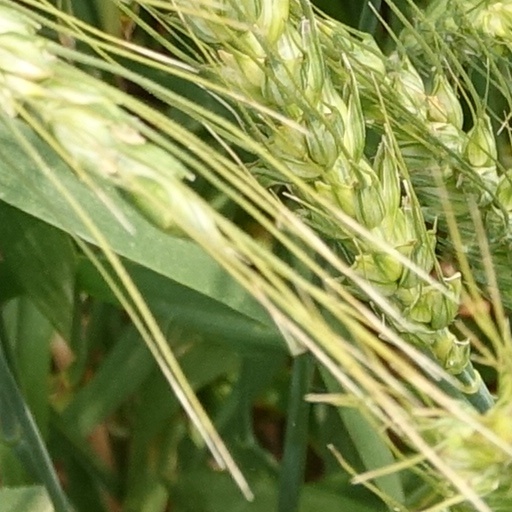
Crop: wheat